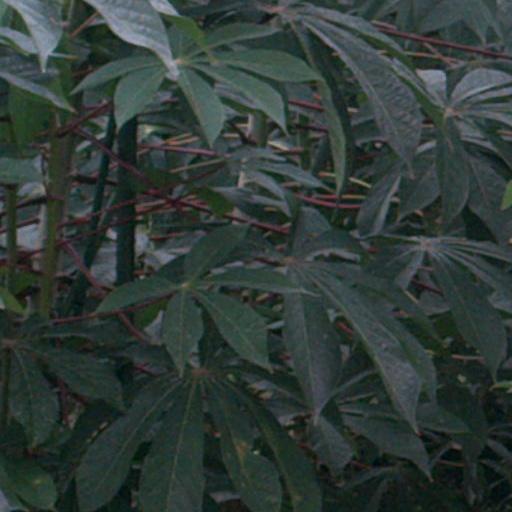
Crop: cassava